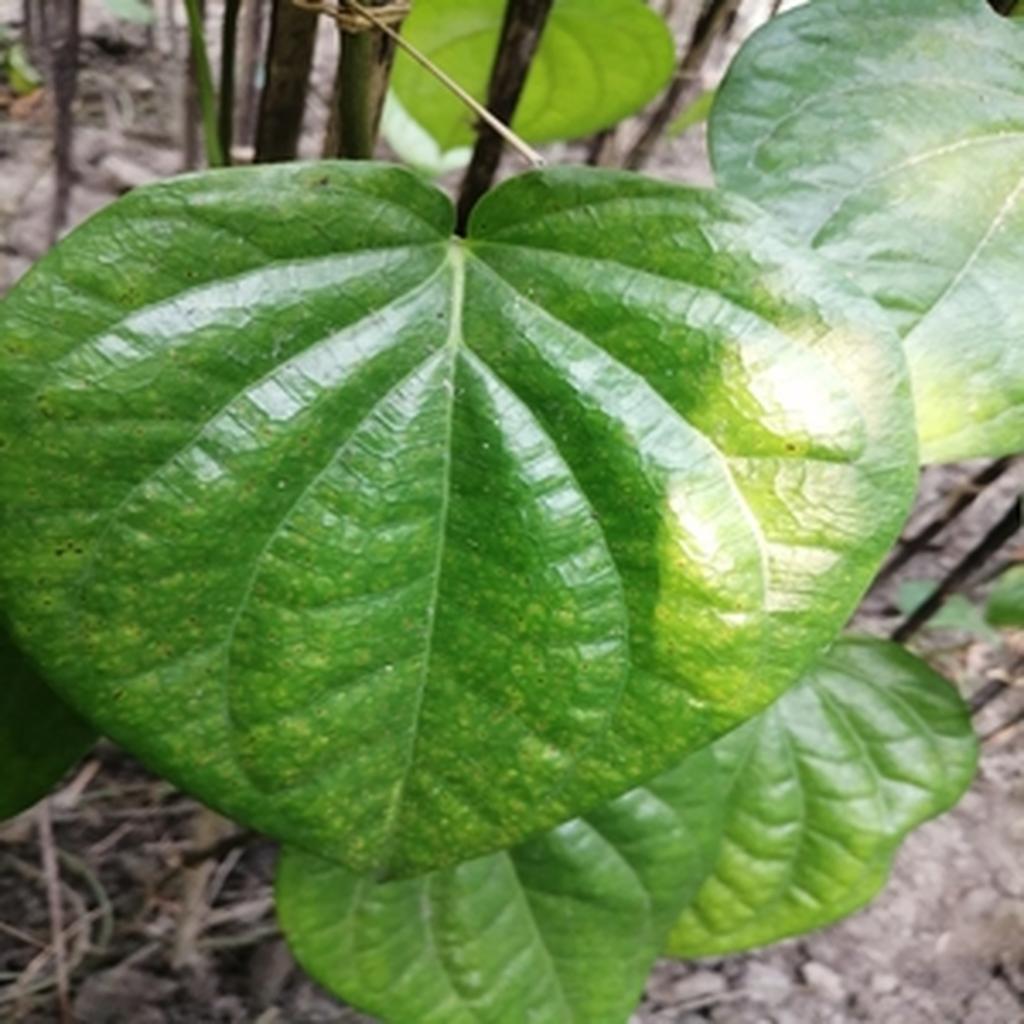
Label: Leaf_Spot